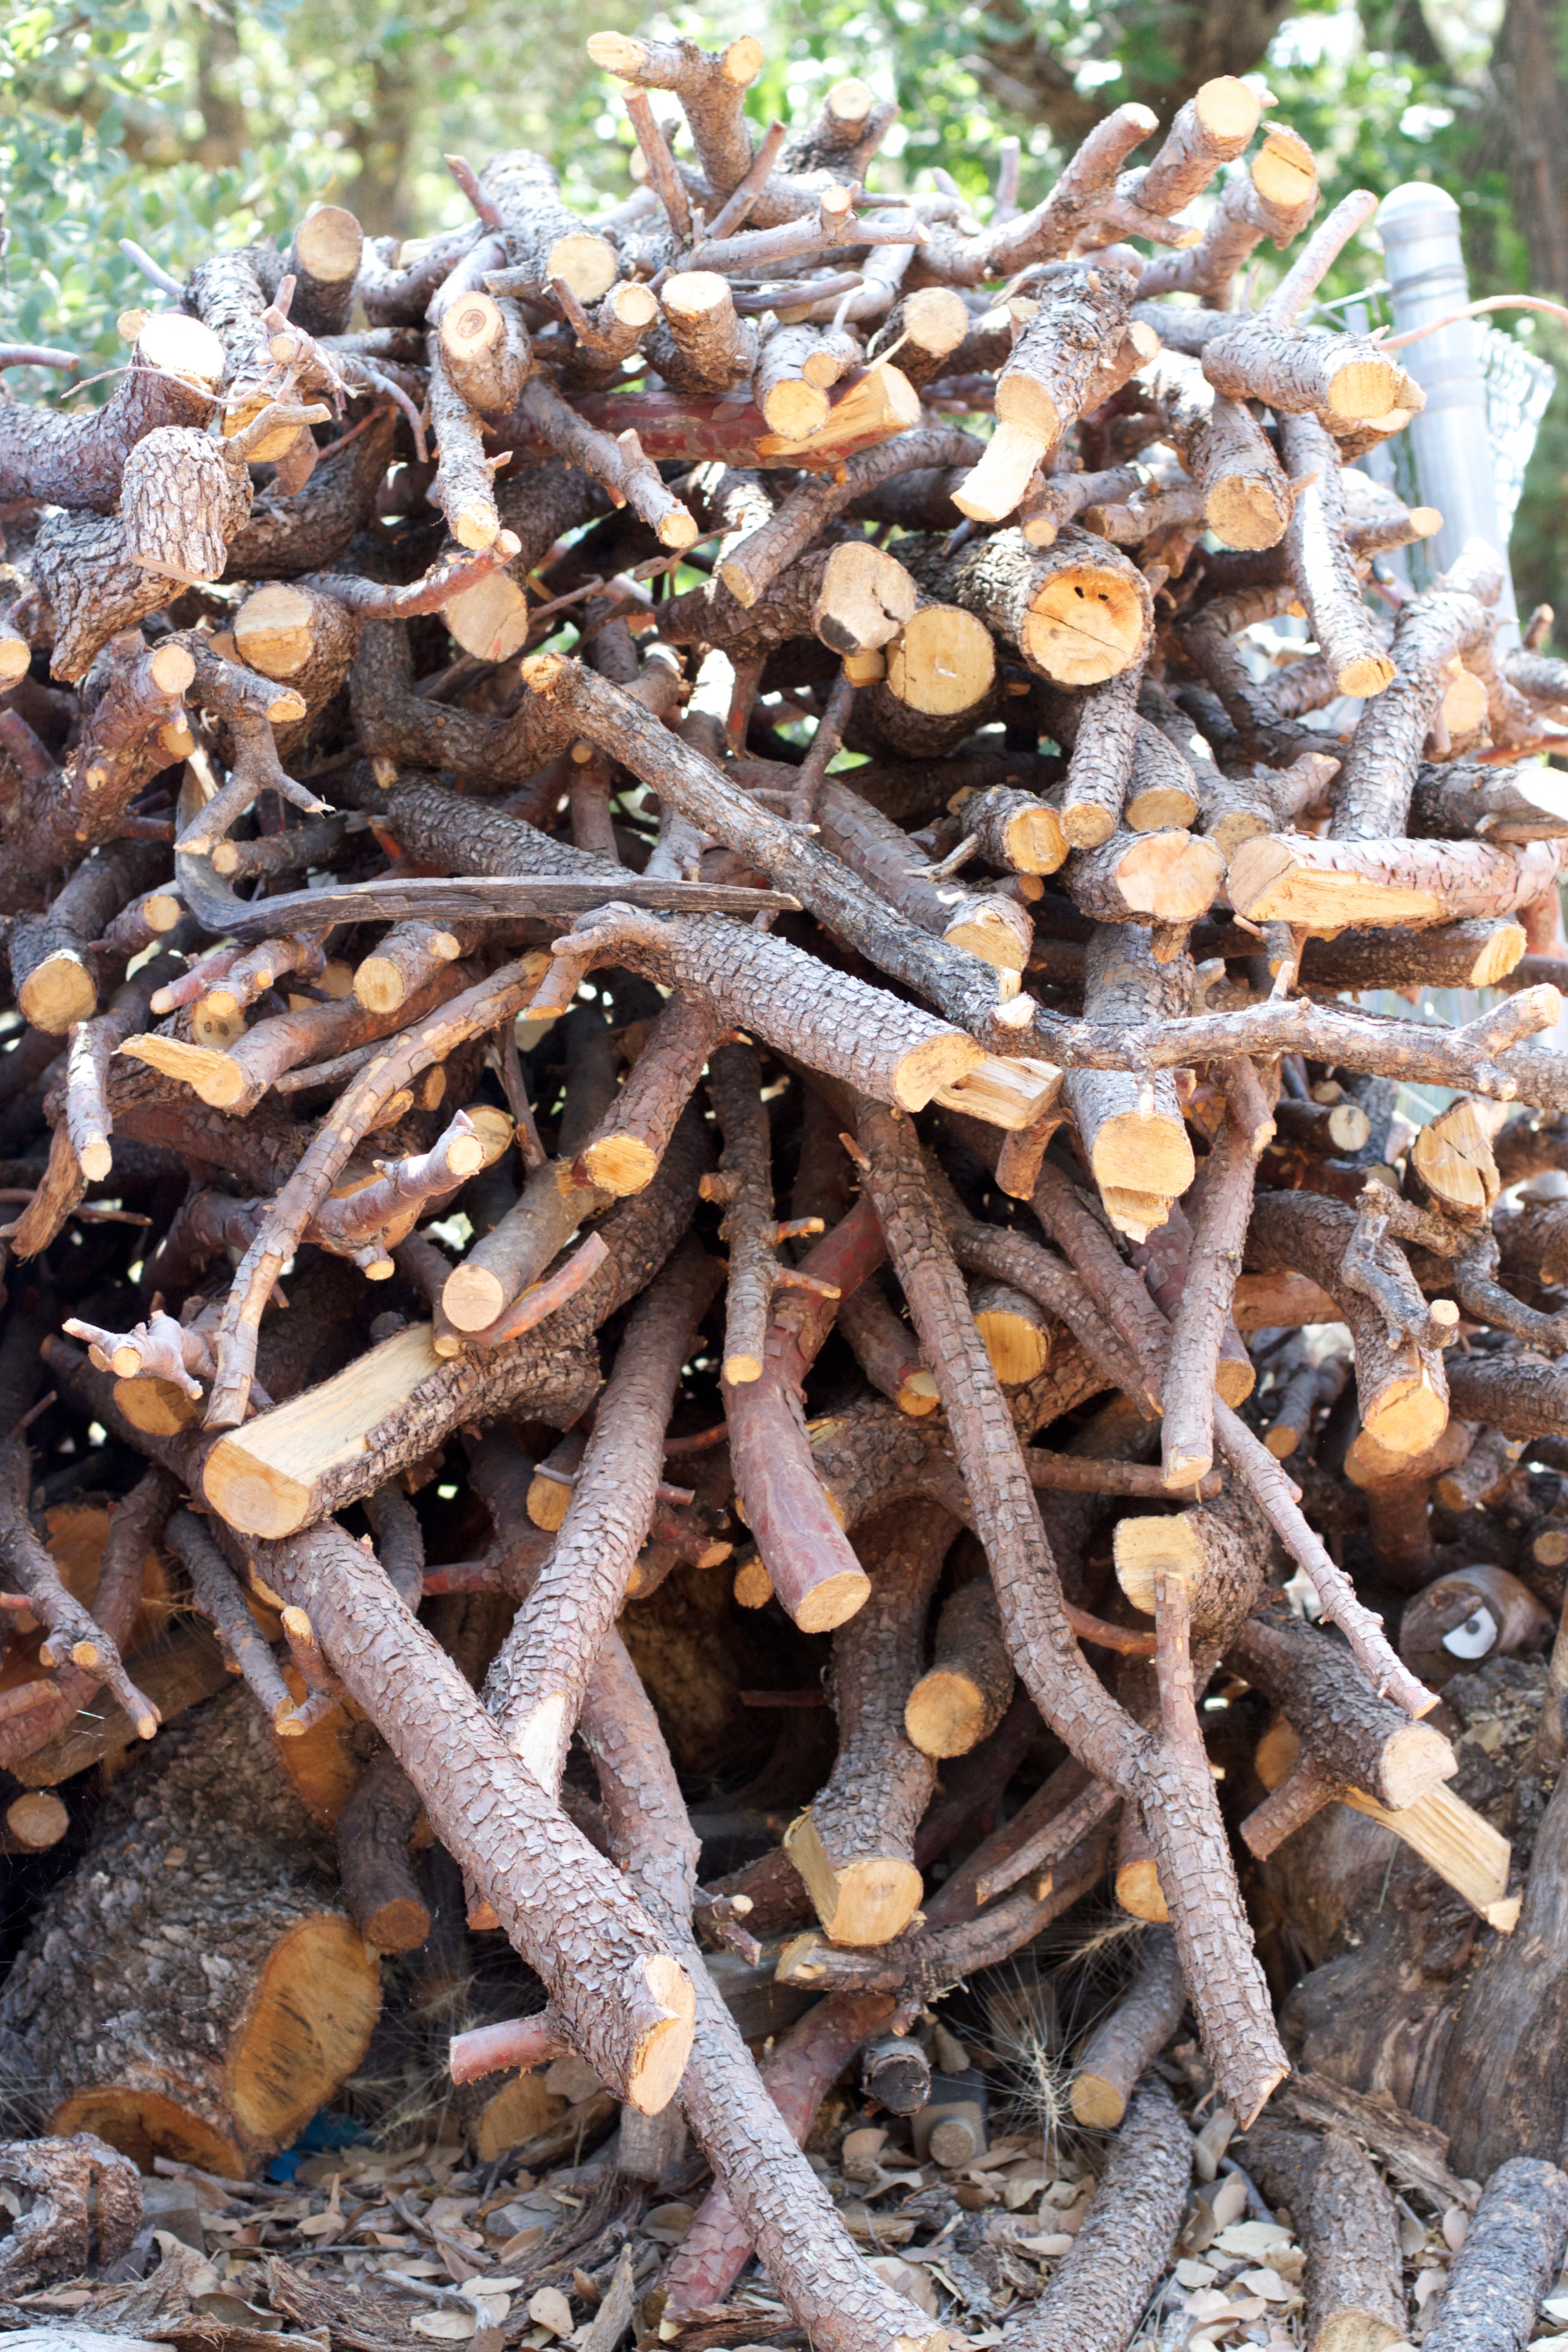
tree, branch, plant, wood, leaf, flower, soil, root, woody plant